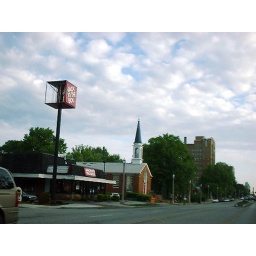
burnt jack in the box sign